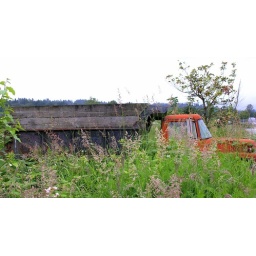
old truck in a field